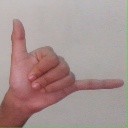
अक्षर: द